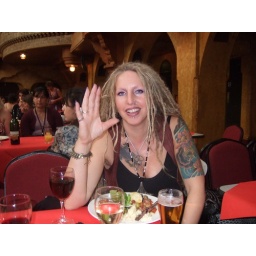
Living in a cat machine